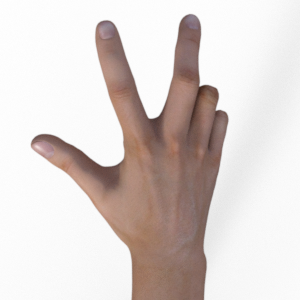
Label: scissors